Wilmington Blue Rocks

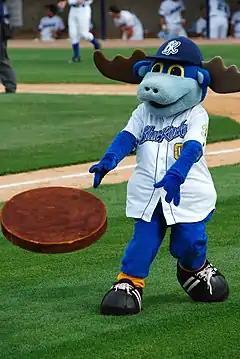
Rocky Bluewinkle, mascot of the Wilmington Blue Rocks

The Blue Rocks played in the Carolina League, an advanced Single-A league in minor league baseball, from 1993 to 2020. The name "Blue Rocks" was chosen because of the blue granite found along the Brandywine River in Wilmington. The Blue Rocks play at Judy Johnson Field at Daniel S. Frawley Stadium in Wilmington's growing Riverfront district and was instrumental in bringing commerce and public attention to the once ignored and dilapidated area of the city.